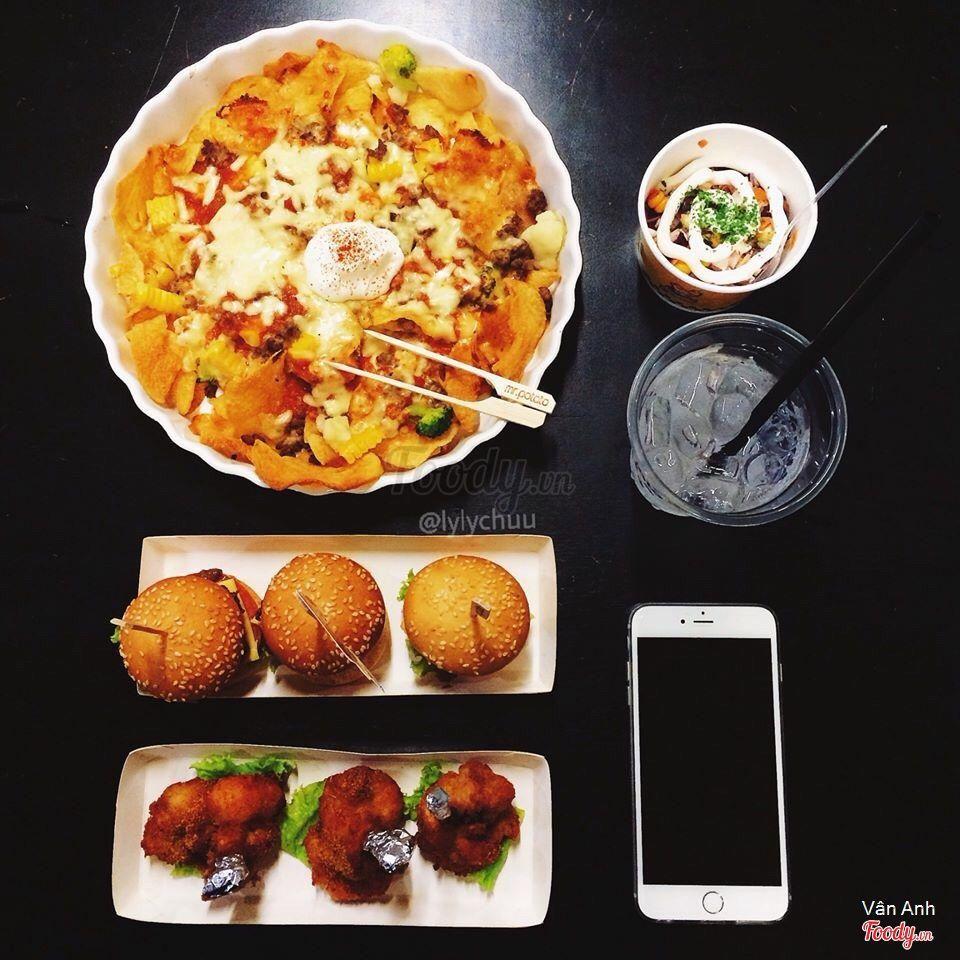
có một chiếc điện thoại được đặt ở bên những món ăn